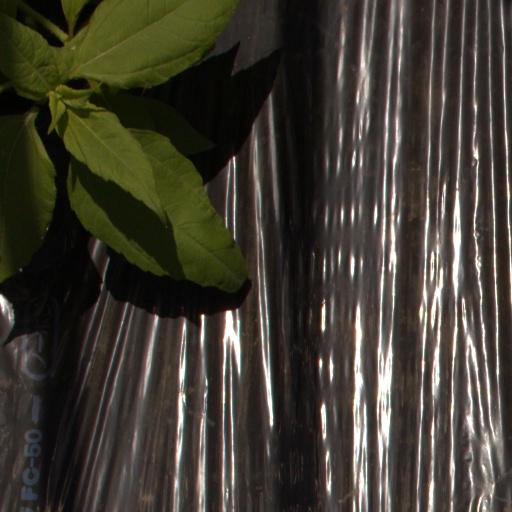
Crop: Jerusalem artichoke